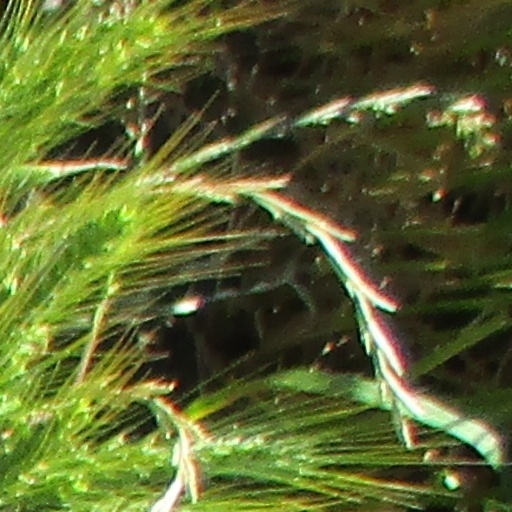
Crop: wheat